Gerasim Lebedev

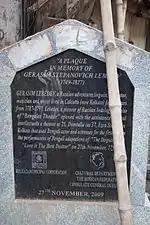
Plaque in memory of Gerasim Stepanovich Lebedev in Kolkata

With assistance from local intellectuals, Lebedev founded the first European-style proscenium drama theatre in India. This theatre opened in Calcutta in 1795. Lebedev translated two plays into Bengali; they were "Love is the Best Doctor" and "The Disguise". These two were the first performances in the theatre, with music composed by Lebedev himself and lyrics borrowed from the Bengali poet Bharatchandra Ray.